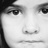
Emotion: neutral